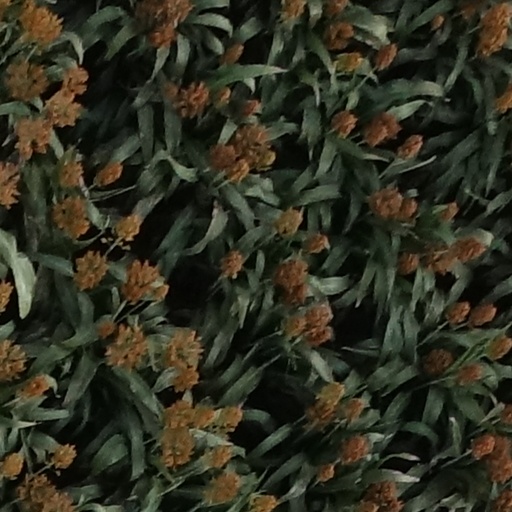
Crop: sorghum